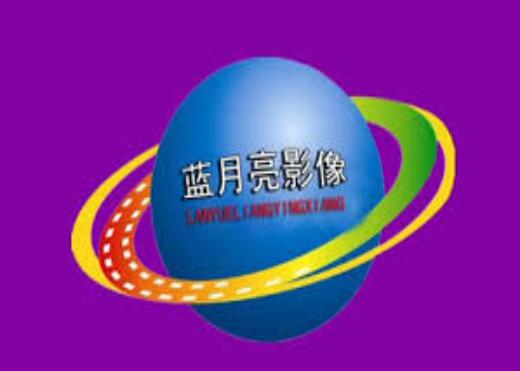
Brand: bluemoon
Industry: Necessities